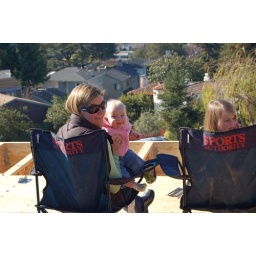
Fw: The girls hanging out in Jenner's new bedroom